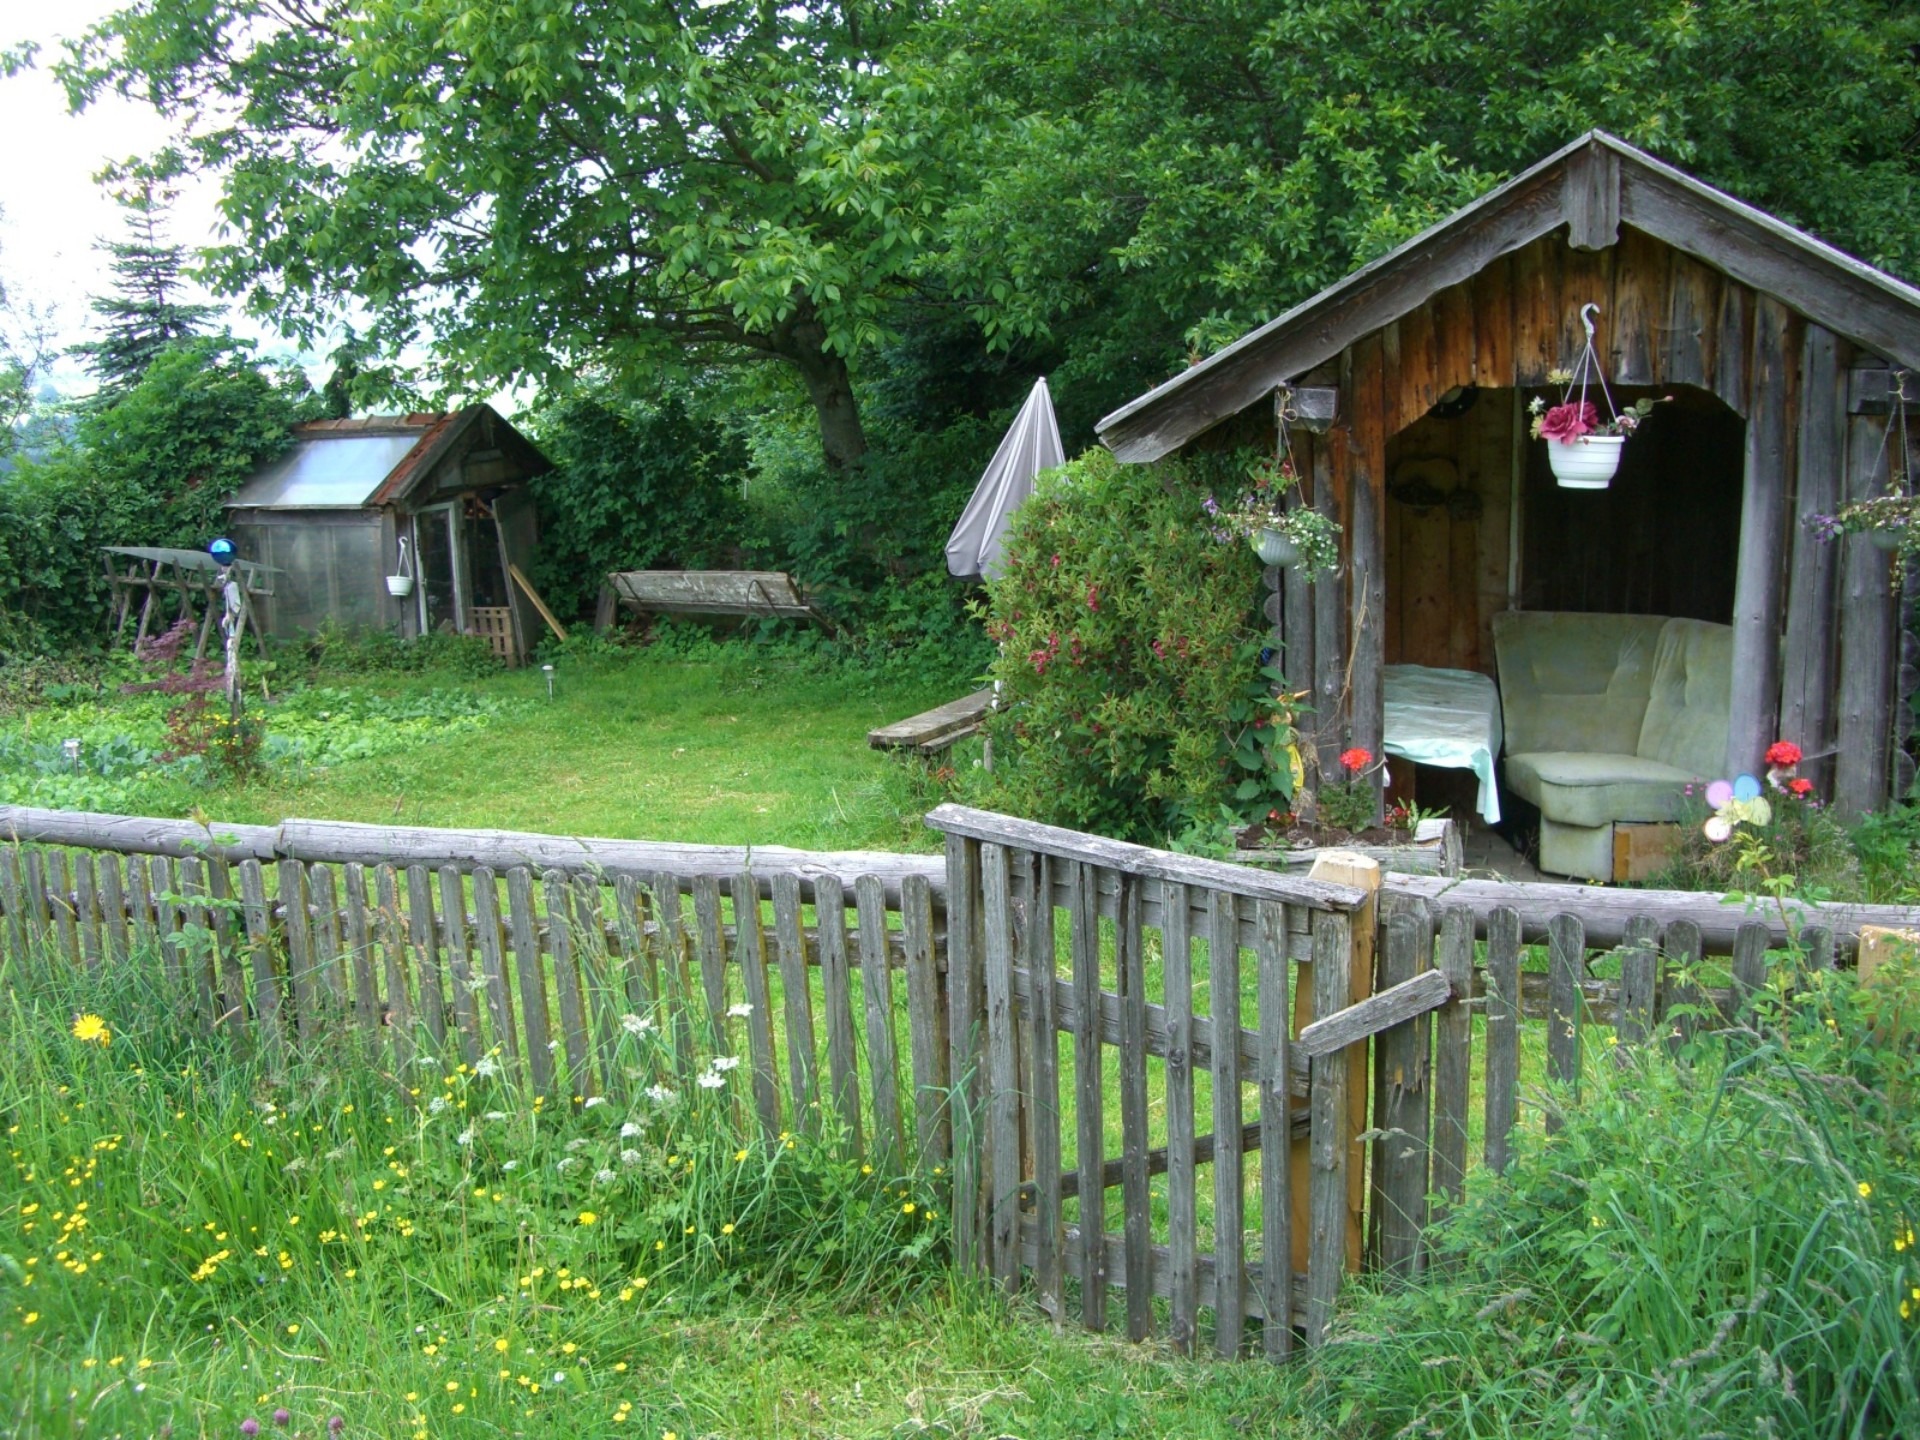
fence, farm, house, home, shed, hut, village, green, cottage, backyard, garden, yard, idyll, rural area, garden shed, paling, outdoor structure, gartenzaun